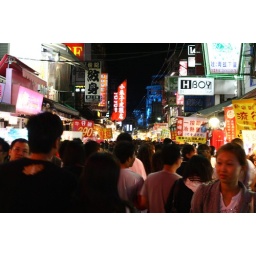
the famous night market in taipei with lots of delicious street food!!!